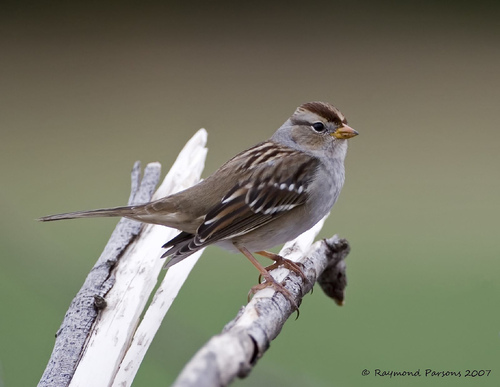
a small sized bird with a white underbelly and a short, stout billbird has brown body feathers, gray breast feather, and brown beakthe bird has a brown crown with an orange triangular bill and white wingbars.
a small bird with a gray neck and belly, short yellow beak, brown crown, brown wings with white wing bars, long tan legs, tan rump, and short tan tail.
this light gray to dark brown colored bird is looking into the distance with its black eye and pointed, yellow beak.
this mostly tan bird has a brown crown, short yellow bill, and white wingbars.
this bird is brown, black, and white in color, with a small beak.
this bird is brown in color, with a stubby yellow beak.
this bird has a black crown, white eyering and yellow billa small bird with a grey belly and yellow beak.
Species: White Crowned Sparrow